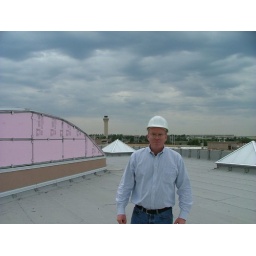
Me on the roof of the consolidated rental car facility in Kansas City. It's still under construction.